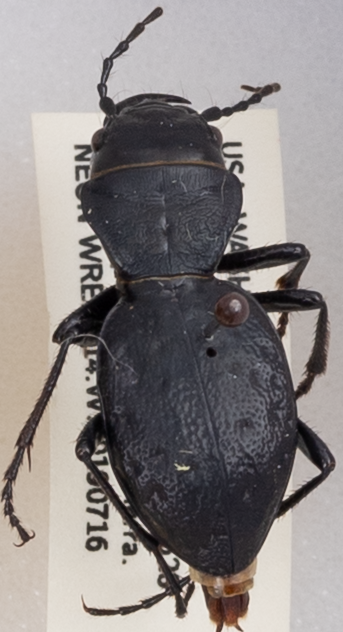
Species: Omus dejeanii
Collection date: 2019-07-16
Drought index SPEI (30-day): -0.138
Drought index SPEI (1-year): -1.834
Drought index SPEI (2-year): -2.09